Sky position (RA, Dec in degrees): 219.085, 12.016
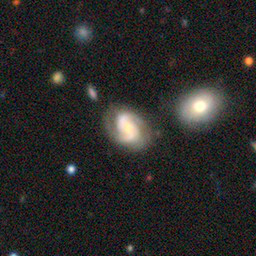
Galaxy morphology: Unbarred Loose Spiral Galaxies